Gimhae Air Base

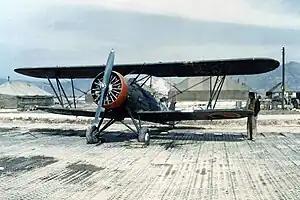
A ROKAF Tachikawa Ki-9 at K-1 in 1951

From October to December 1952, the 17th Bombardment Wing was based at K-1 to allow for the resurfacing of the Pusan East (K-9) Air Base runway from PSP to asphalt.